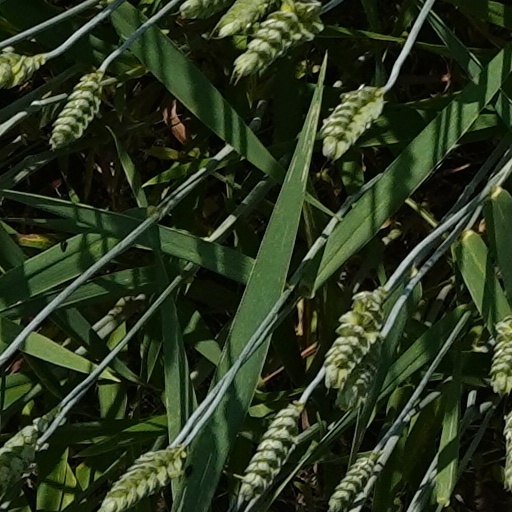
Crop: wheat